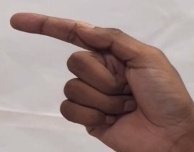
ASL sign: G